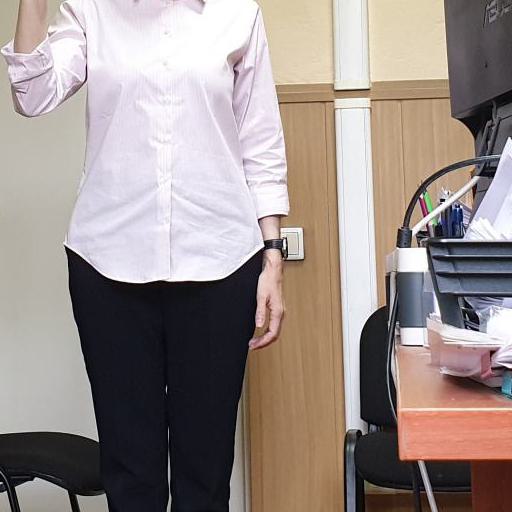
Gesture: no_gesture